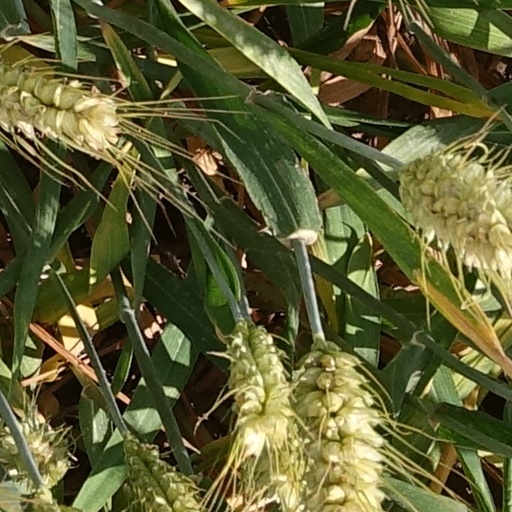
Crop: wheat